John Cowper Powys

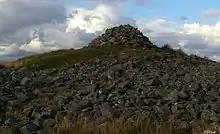
Caer Drewyn, Corwen, locally known as Mynydd-y-Gaer, the hill fort where Powys completed "Owen Glendower" on 24 December 1939. It is also an important setting in "Porius".

It is clear from Powys's diaries that his new-found success was much helped by the stability that his relationship with Phyllis Playter gave him and her frequent advice on his work in progress. So much so that with regard to "Weymouth Sands" Powys believed "she ought to have her name on this book’".